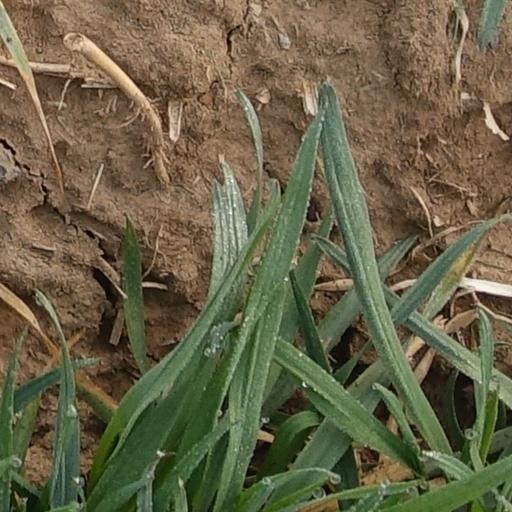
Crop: wheat